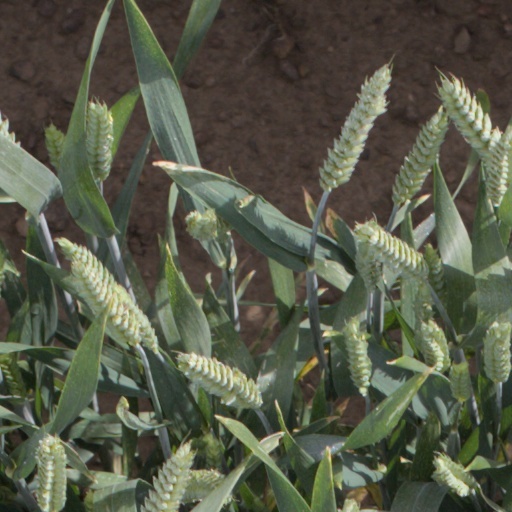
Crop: wheat